Chhatrapati Shivaji Terminus

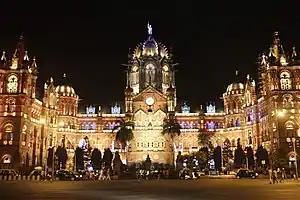
An evening view of Chhatrapati Shivaji Maharaj Teminus.

The interior of the building was conceived as a series of large rooms with high ceilings. It is a utilitarian building and has had various changes required by the users, not always sympathetic. It has a C-shaped plan which is symmetrical on an east–west axis. All the sides of the building are given equal value in the design. It is crowned by a high central dome, which acts as the focal point. The dome is an octagonal ribbed structure with a colossal female figure symbolising Progress, holding a torch pointing upwards in her right hand and a spoked wheel in her left hand. The side wings enclose the courtyard, which opens on to the street. The wings are anchored by monumental turrets at each of their four corners, which balance and frame the central dome. The façades present the appearance of well-proportioned rows of windows and arches. The ornamentation in the form of statuary, bas-reliefs, and friezes is exuberant yet well controlled. The columns of the entrance gates are crowned by figures of a lion (representing Great Britain) and a tiger (representing India). The main structure is built from a blend of India sandstone and limestone, while high-quality Italian marble was used for the key decorative elements. The main interiors are also decorated: the ground floor of the North Wing, known as the Star Chamber, which is still used as the booking office, is embellished with Italian marble and polished Indian blue stone. The stone arches are covered with carved foliage and grotesques. Internally, the ceiling of the booking hall was originally painted blue, gold and strong red on a ground of rich blue with gold stars. Its walls were lined with glazed tiles made by Maw & Co of Britain. Outside, there are statues representing Commerce, Agriculture, Engineering and Science, with a statue representing Progress on the central dome of the station. The best time to visit CST is in the evening, because at this time the CST building is decorated with colourful lights, which looks very beautiful. Especially on 15 August and 26 January, there is light all around here.